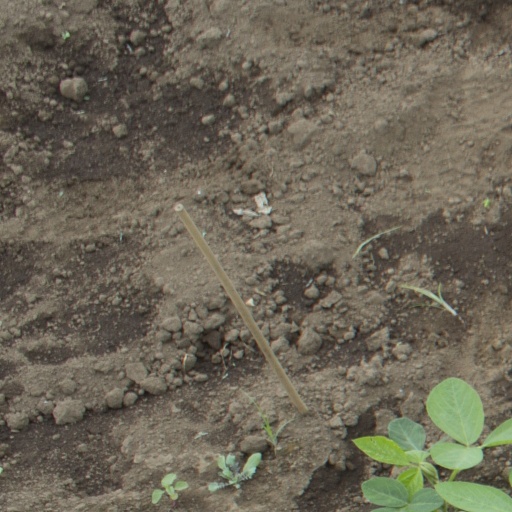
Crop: soybean